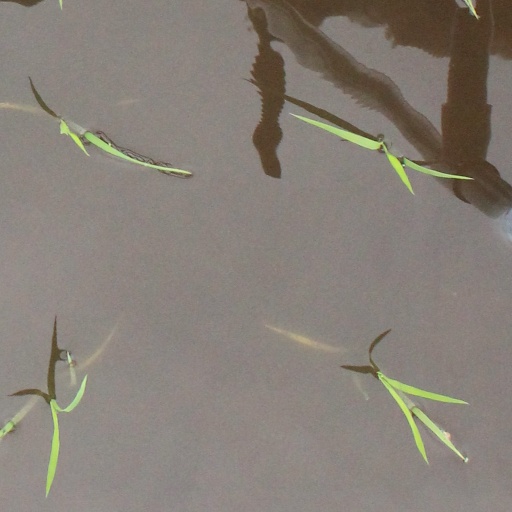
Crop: rice